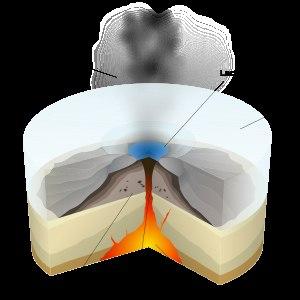
Une éruption sous-glaciaire est un type d'éruption volcanique caractérisé par l'émission d'une lave sous une masse de glace comme un glacier ou un inlandsis. La lave fait fondre la glace, la transformant alors en eau ou parfois en vapeur d'eau lorsque la chaleur dégagée par l'éruption parvient à faire fondre la glace jusqu'à la surface. Lorsque d'importantes quantités de glace sont fondues, l'eau accumulée sous le glacier peut être brutalement libérée au cours d'un jökulhlaup. Les éruptions sous-glaciaires sont à l'origine de la formation de volcans en tuyas comme l'Herðubreið en Islande.
Le Grímsvötn est un volcan d'Islande situé sous la calotte glaciaire du Vatnajökull, sur les Hautes Terres d'Islande, dans une région éloignée de toute habitation et infrastructure. Il s'agit d'une caldeira n'émergeant du glacier que sous la forme d'un escarpement rocheux et abritant un lac sous-glaciaire, lui aussi appelé Grímsvötn. Le débordement de ce lac, généralement en raison d'éruptions sous-glaciaires, entraîne régulièrement des jökulhlaups, un type d'inondations brutales et dévastatrices. Le Grímsvötn est l'un des volcans les plus actifs d'Islande avec en moyenne une éruption tous les dix ans au cours du XXᵉ siècle. L'une des plus importantes est celle de 1996 dont le jökulhlaup provoque de lourds dégâts sur la route 1 faisant le tour du pays. Celle qui s'est déroulée du 21 au 28 mai 2011 est la plus puissante de ce volcan depuis cent ans. Deux ensembles de fissures volcaniques sont associés à ce volcan dont celles des Lakagígar, siège de l'éruption ayant émis, entre 1783 et 1785, le plus grand volume de lave des temps historiques.
Un volcan sous-glaciaire est une formation géologique produites par les éruptions volcaniques sous-glaciaires ou des éruptions sous la surface d'un glacier ou une formation de glace, lequel est ensuite fondu en un lac. Ce type de volcans est plus fréquent en Islande et en Antarctique. C'est également le cas aux îles Kerguelen. Ailleurs, des formations plus anciennes de ce type existent aussi en Colombie-Britannique et au Yukon, au Canada. Pendant l'éruption, la chaleur de la lave produite par le volcan sous-glaciaire fait fondre la glace qui le recouvre.
Une éruption volcanique est un phénomène géologique caractérisé par l'émission, par un volcan, de laves et/ou de téphras accompagnés de gaz volcaniques. Lorsqu'une éruption volcanique provoque des dégâts matériels et des morts parmi l'espèce humaine mais aussi chez d'autres espèces animales ou végétales ce qui est la majorité des cas pour les volcans terrestres, ce phénomène constitue, à courte ou moyenne échéance, une catastrophe naturelle ayant un impact local ou mondial et pouvant bouleverser les habitudes animales, humaines, la topographie, etc.